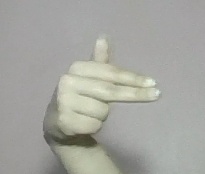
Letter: ghain